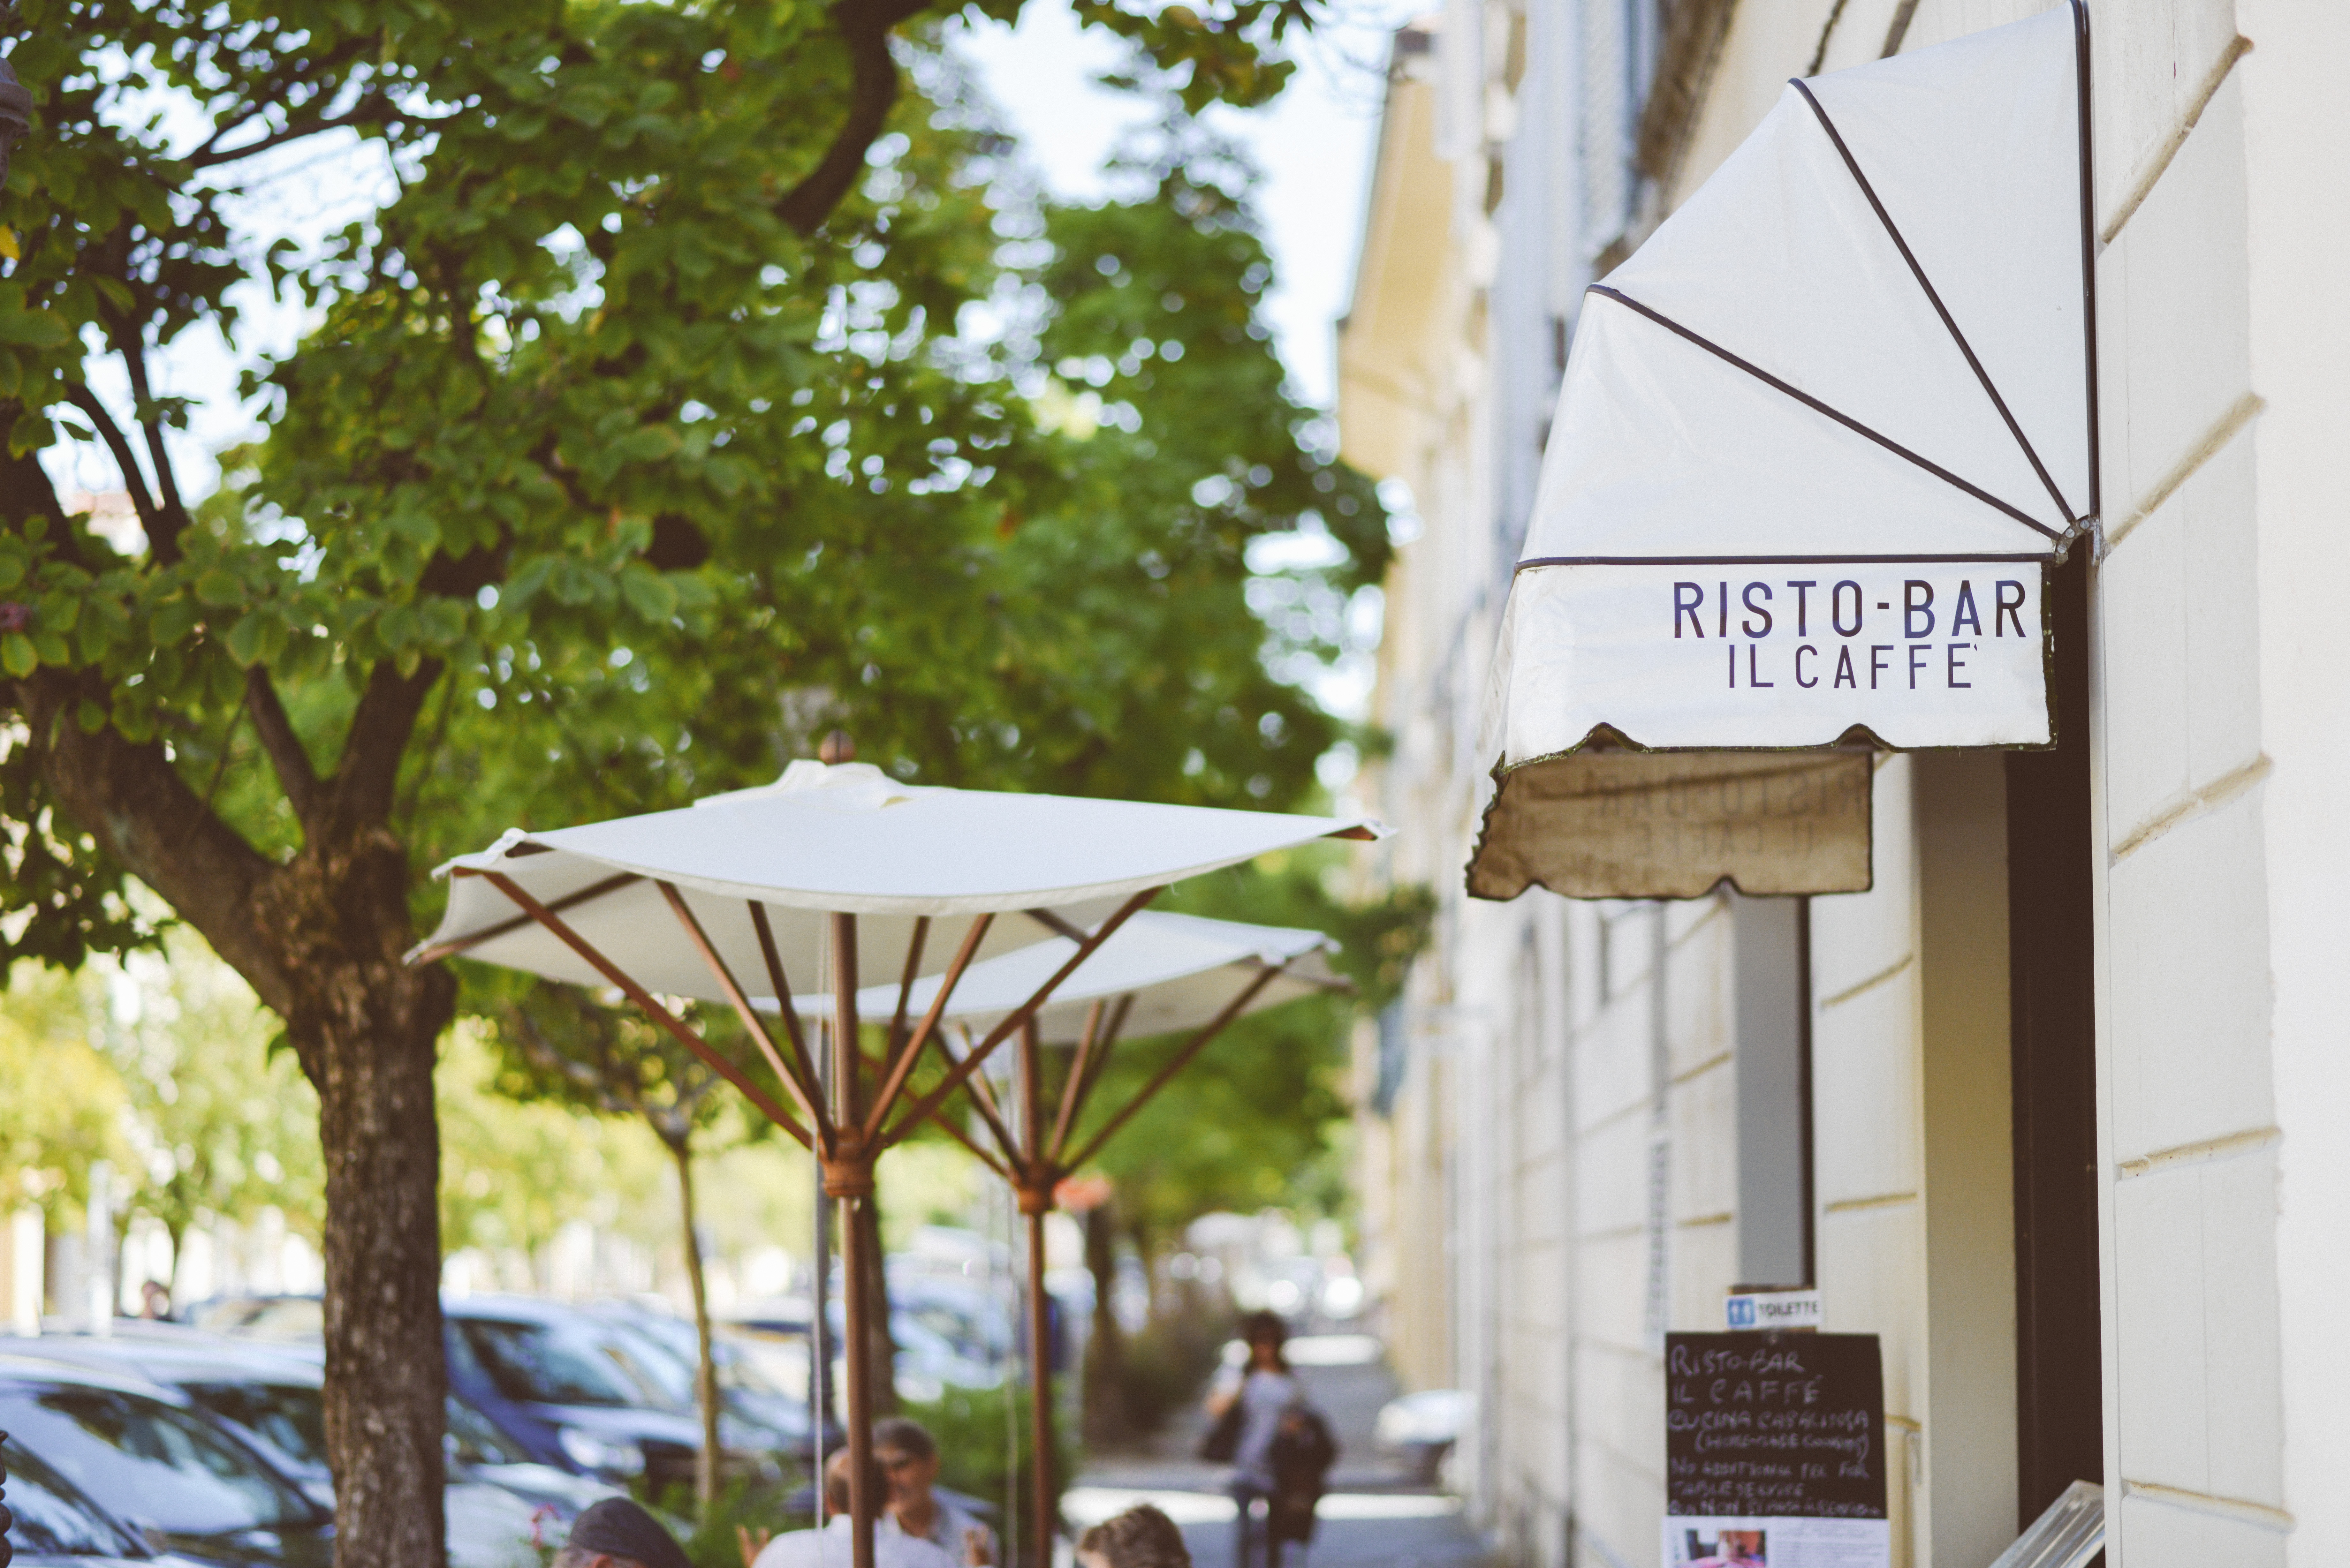
cafe, boardwalk, sidewalk, restaurant, home, cottage, property, resort, real estate